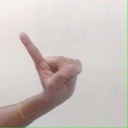
अक्षर: ए